Northern Pacific Railroad Shops Historic District

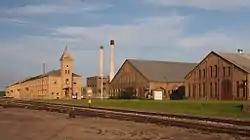
Northern Pacific Railroad Shops Historic District from the northwest

The Northern Pacific Railroad Shops Historic District, located in Brainerd, in the U.S. state of Minnesota is a set of buildings built by the Northern Pacific Railroad and later listed on the National Register of Historic Places.